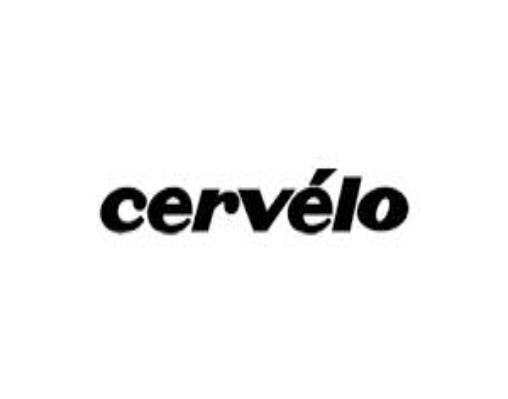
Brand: cervelo
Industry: Transportation